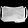
Label: Bag